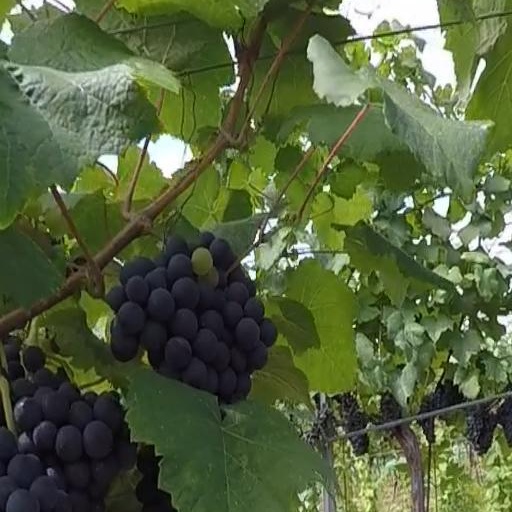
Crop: grape